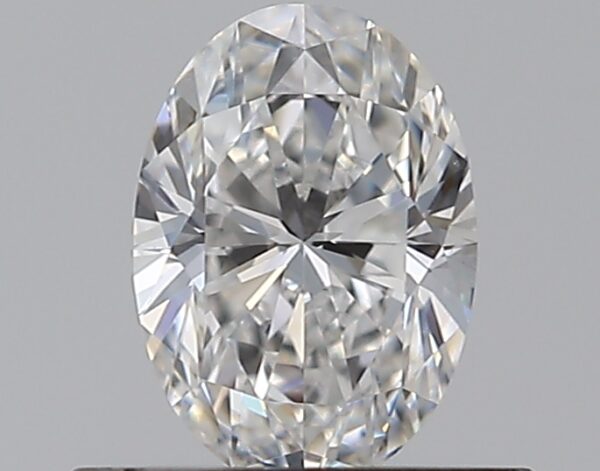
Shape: oval
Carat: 0.5
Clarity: VS1
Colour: D
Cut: EX
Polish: EX
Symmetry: VG
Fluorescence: M
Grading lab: GIA
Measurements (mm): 6.23 x 4.4 x 2.81